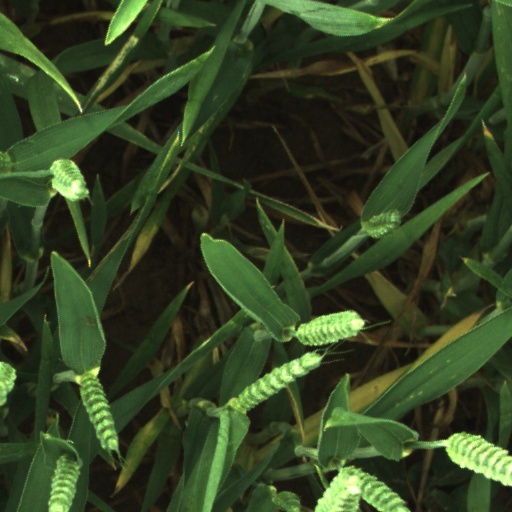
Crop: wheat